31st Infantry Brigade (United Kingdom)

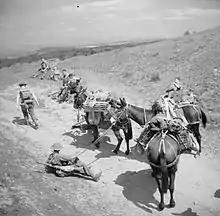
Mule teams from the 31st Independent Infantry Brigade training in the Black Mountains in Wales, 26 June 1941.

The 31st Brigade was originally raised in the First World War in 1914, by volunteers from Kitchener's Army. During the First World War, it was assigned to the 10th (Irish) Division and served in the Middle Eastern theatre at Gallipoli, Salonika and Palestine.